Mosquitofish

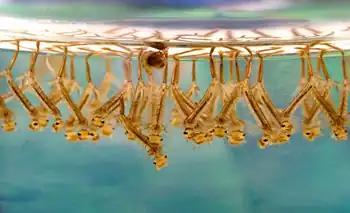
Mosquito larvae

Mosquitofish are diet generalists, but they are considered "larvivorous" because they consume the larvae of mosquitoes and other aquatic insects. Their diet consists of zooplankton, small insects and insect larvae, and detritus material. Mosquitofish feed on mosquito larvae at all stages of life, if mosquito larvae are available in the environment. Adult females can consume up to hundreds of mosquito larvae in one day. Maximum consumption rate in a day by one mosquitofish has been observed to be from 42%–167% of its own body weight. However, they can suffer mortality if fed only mosquito larvae, and survivors of this diet show poor growth and maturation. As generalists, mosquitofish have also shown cannibalistic behavior on the young of their own species.